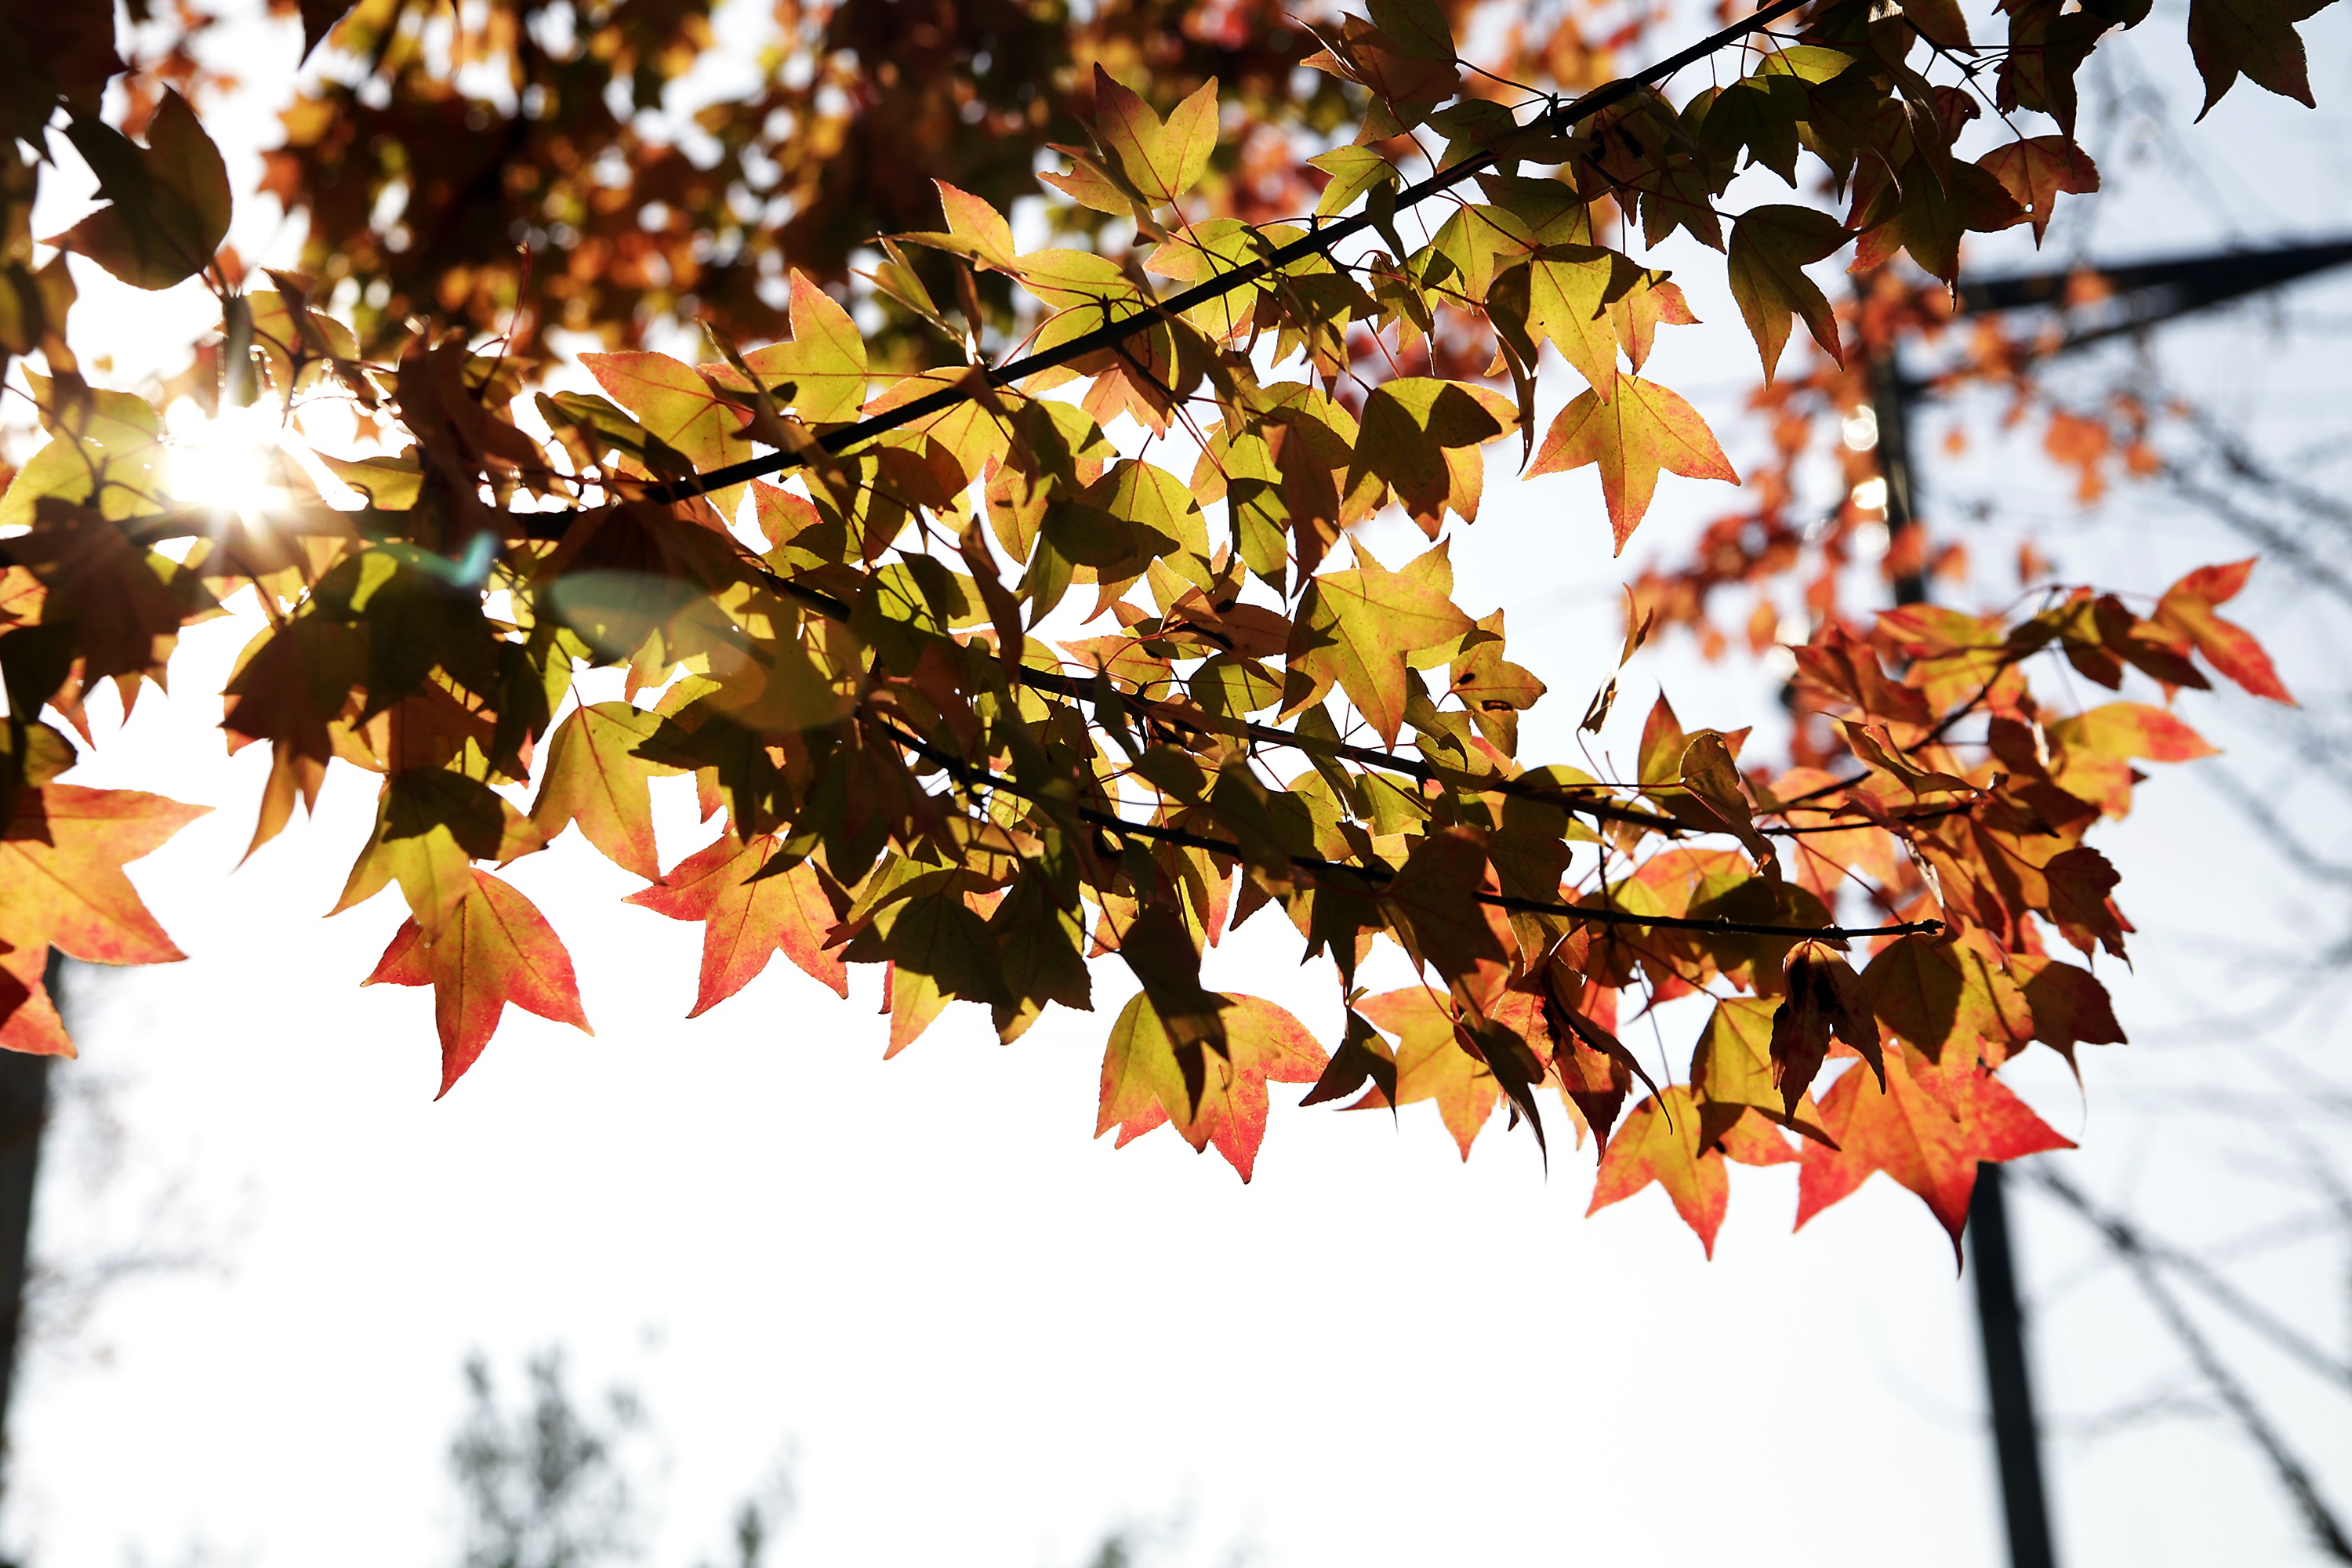
landscape, tree, branch, cloud, plant, sky, sunlight, leaf, flower, city, autumn, season, maple tree, maple leaf, leaves, seoul, republic of korea, flowering plant, woody plant, land plant